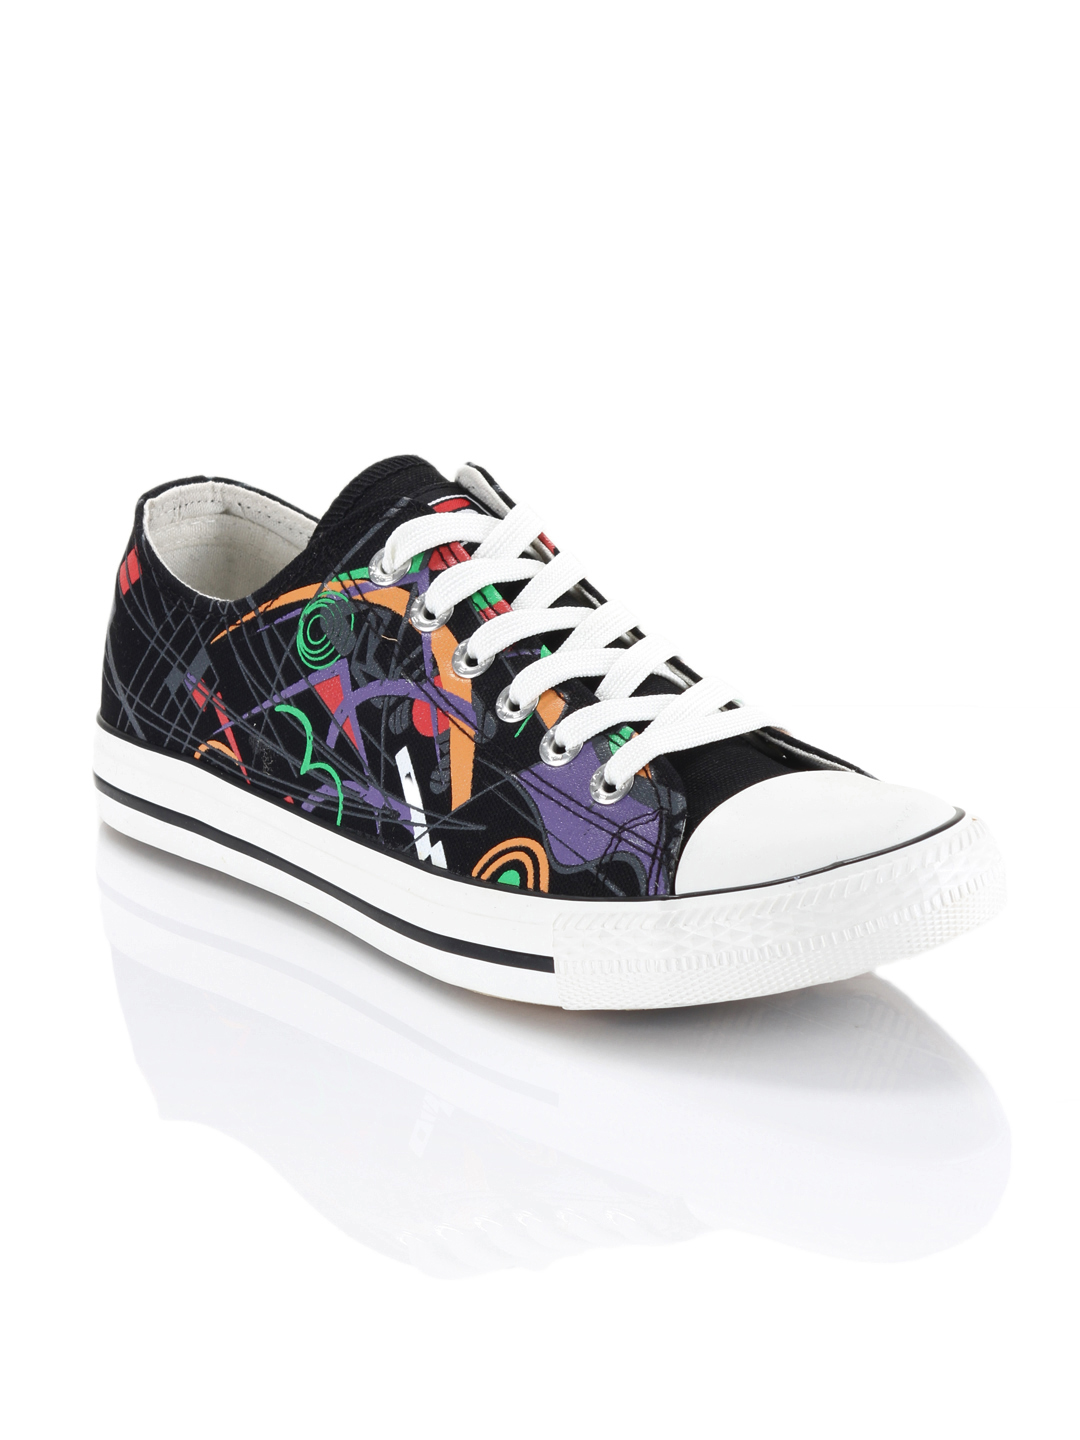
Fila Men Glam II Multi Coloured Shoes
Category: Footwear / Shoes / Casual Shoes
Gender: Men
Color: Multi
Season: Fall 2012
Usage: Casual